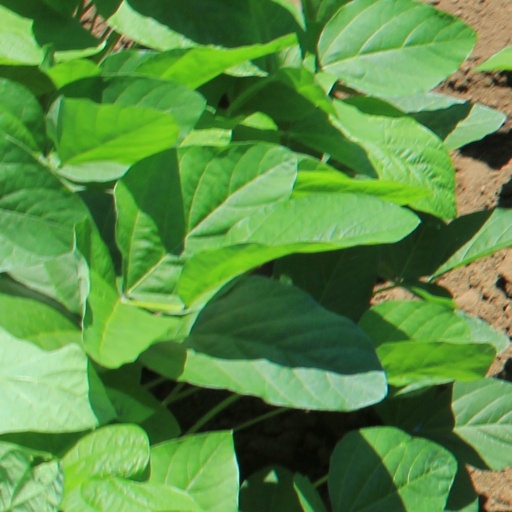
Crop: soybean